Emperor William National Monument

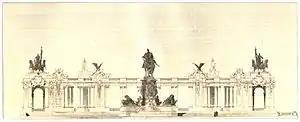
Final concept by Gustav Halmhuber.

After the death of Wilhelm I in the Year of Three Emperors (1888) an open competition for the establishment of a national monument in his memory was tendered the next year. The first competition, in which the architect Bruno Schmitz with the draft "Imperial Forum" was chosen, did not bring the desired results. So in 1891 a second, limited bid to only eight selected artists was tendered. The construction base of the monument was laid down on the west side of the City Palace, along the Spree Canal. The design of Reinhold Begas and Gustav Halmhuber was eventually chosen.